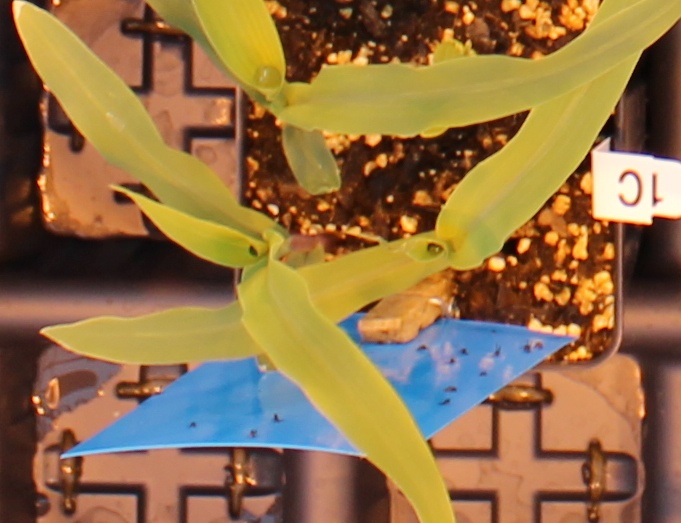
Label: Corn